160th Special Operations Aviation Regiment (Airborne)

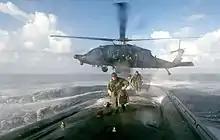
An MH-60L deploys an ODA from 7th Special Forces Group onto the deck of a U.S. Navy submarine

On 19 August 2009, four Night Stalkers from D Company, 1st Battalion, 160th SOAR lost their lives in a MH-60 Black Hawk helicopter crash in Leadville, Colorado, during mountain and environmental training. On 9 September 2009 in Afghanistan, Night Stalkers inserted the British SBS and SFSG into Kunduz Province to rescue "Times" journalist Stephen Farrell after he and his Afghan interpreter were captured by the Taliban. On 19 September 2009 in Somalia, the Night Stalkers took part in Operation Celestial Balance, whose target was a senior terrorist leader connected to al-Qaeda affiliated organizations. The assault force (4 AH-6M Little Birds and 4 MH-60L Black Hawks) carried in DEVGRU operators to kill or capture the leader. AH-6Ms strafed the two-vehicle convoy, killing the leader along with three other al-Shabaab terrorists, then carried out an overwatch while DEVGRU cleared the vehicles and recovered the body.